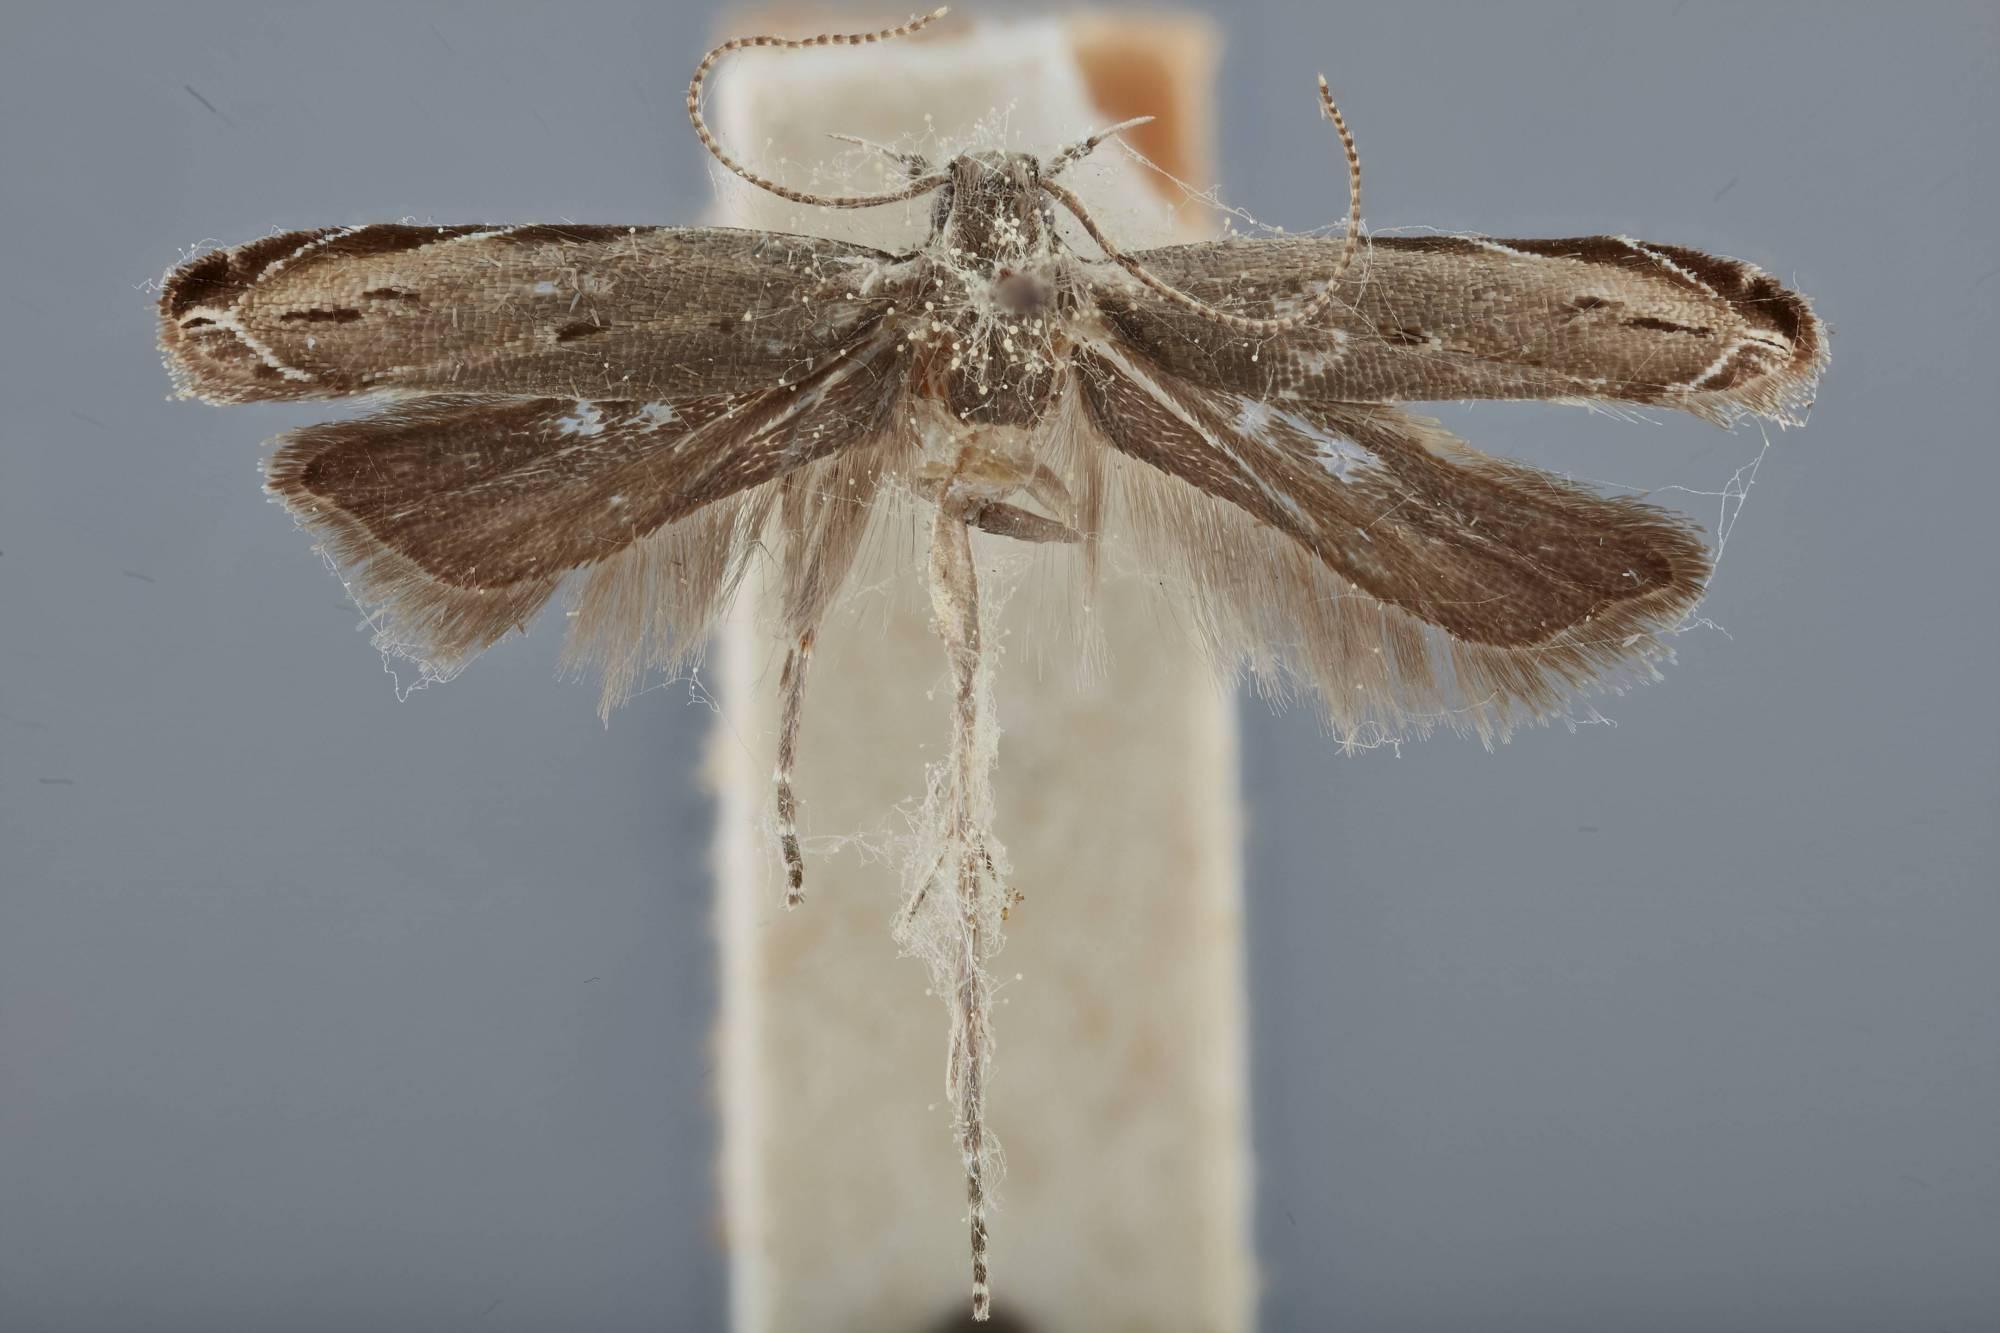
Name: Anacampsis unistrigella
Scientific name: Anacampsis unistrigella Busck, 1914
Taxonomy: Animalia, Arthropoda, Insecta, Lepidoptera, Glossata, Gelechiidae, Anacampsinae
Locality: Taboga Island, Panama